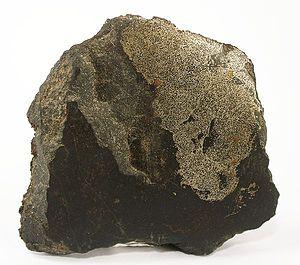
Le fer tellurique ou fer natif est l'espèce minérale naturelle, un corps métallique légèrement nickelé, très rare, correspondant à l'élément chimique fer noté Fe, de formule chimique Fe1-εNiε que l'on trouve exclusivement dans la croûte terrestre.